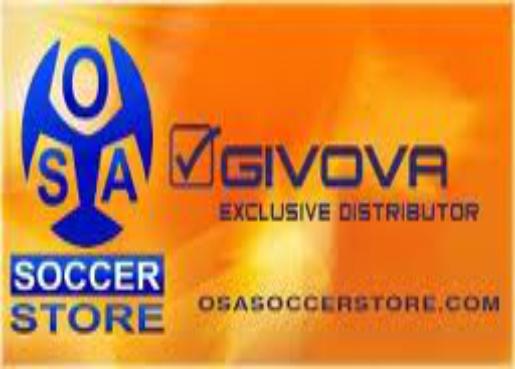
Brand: Givova
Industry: Clothes